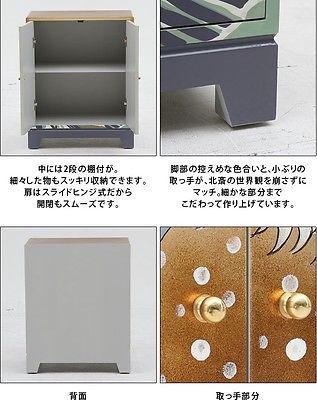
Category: cabinet